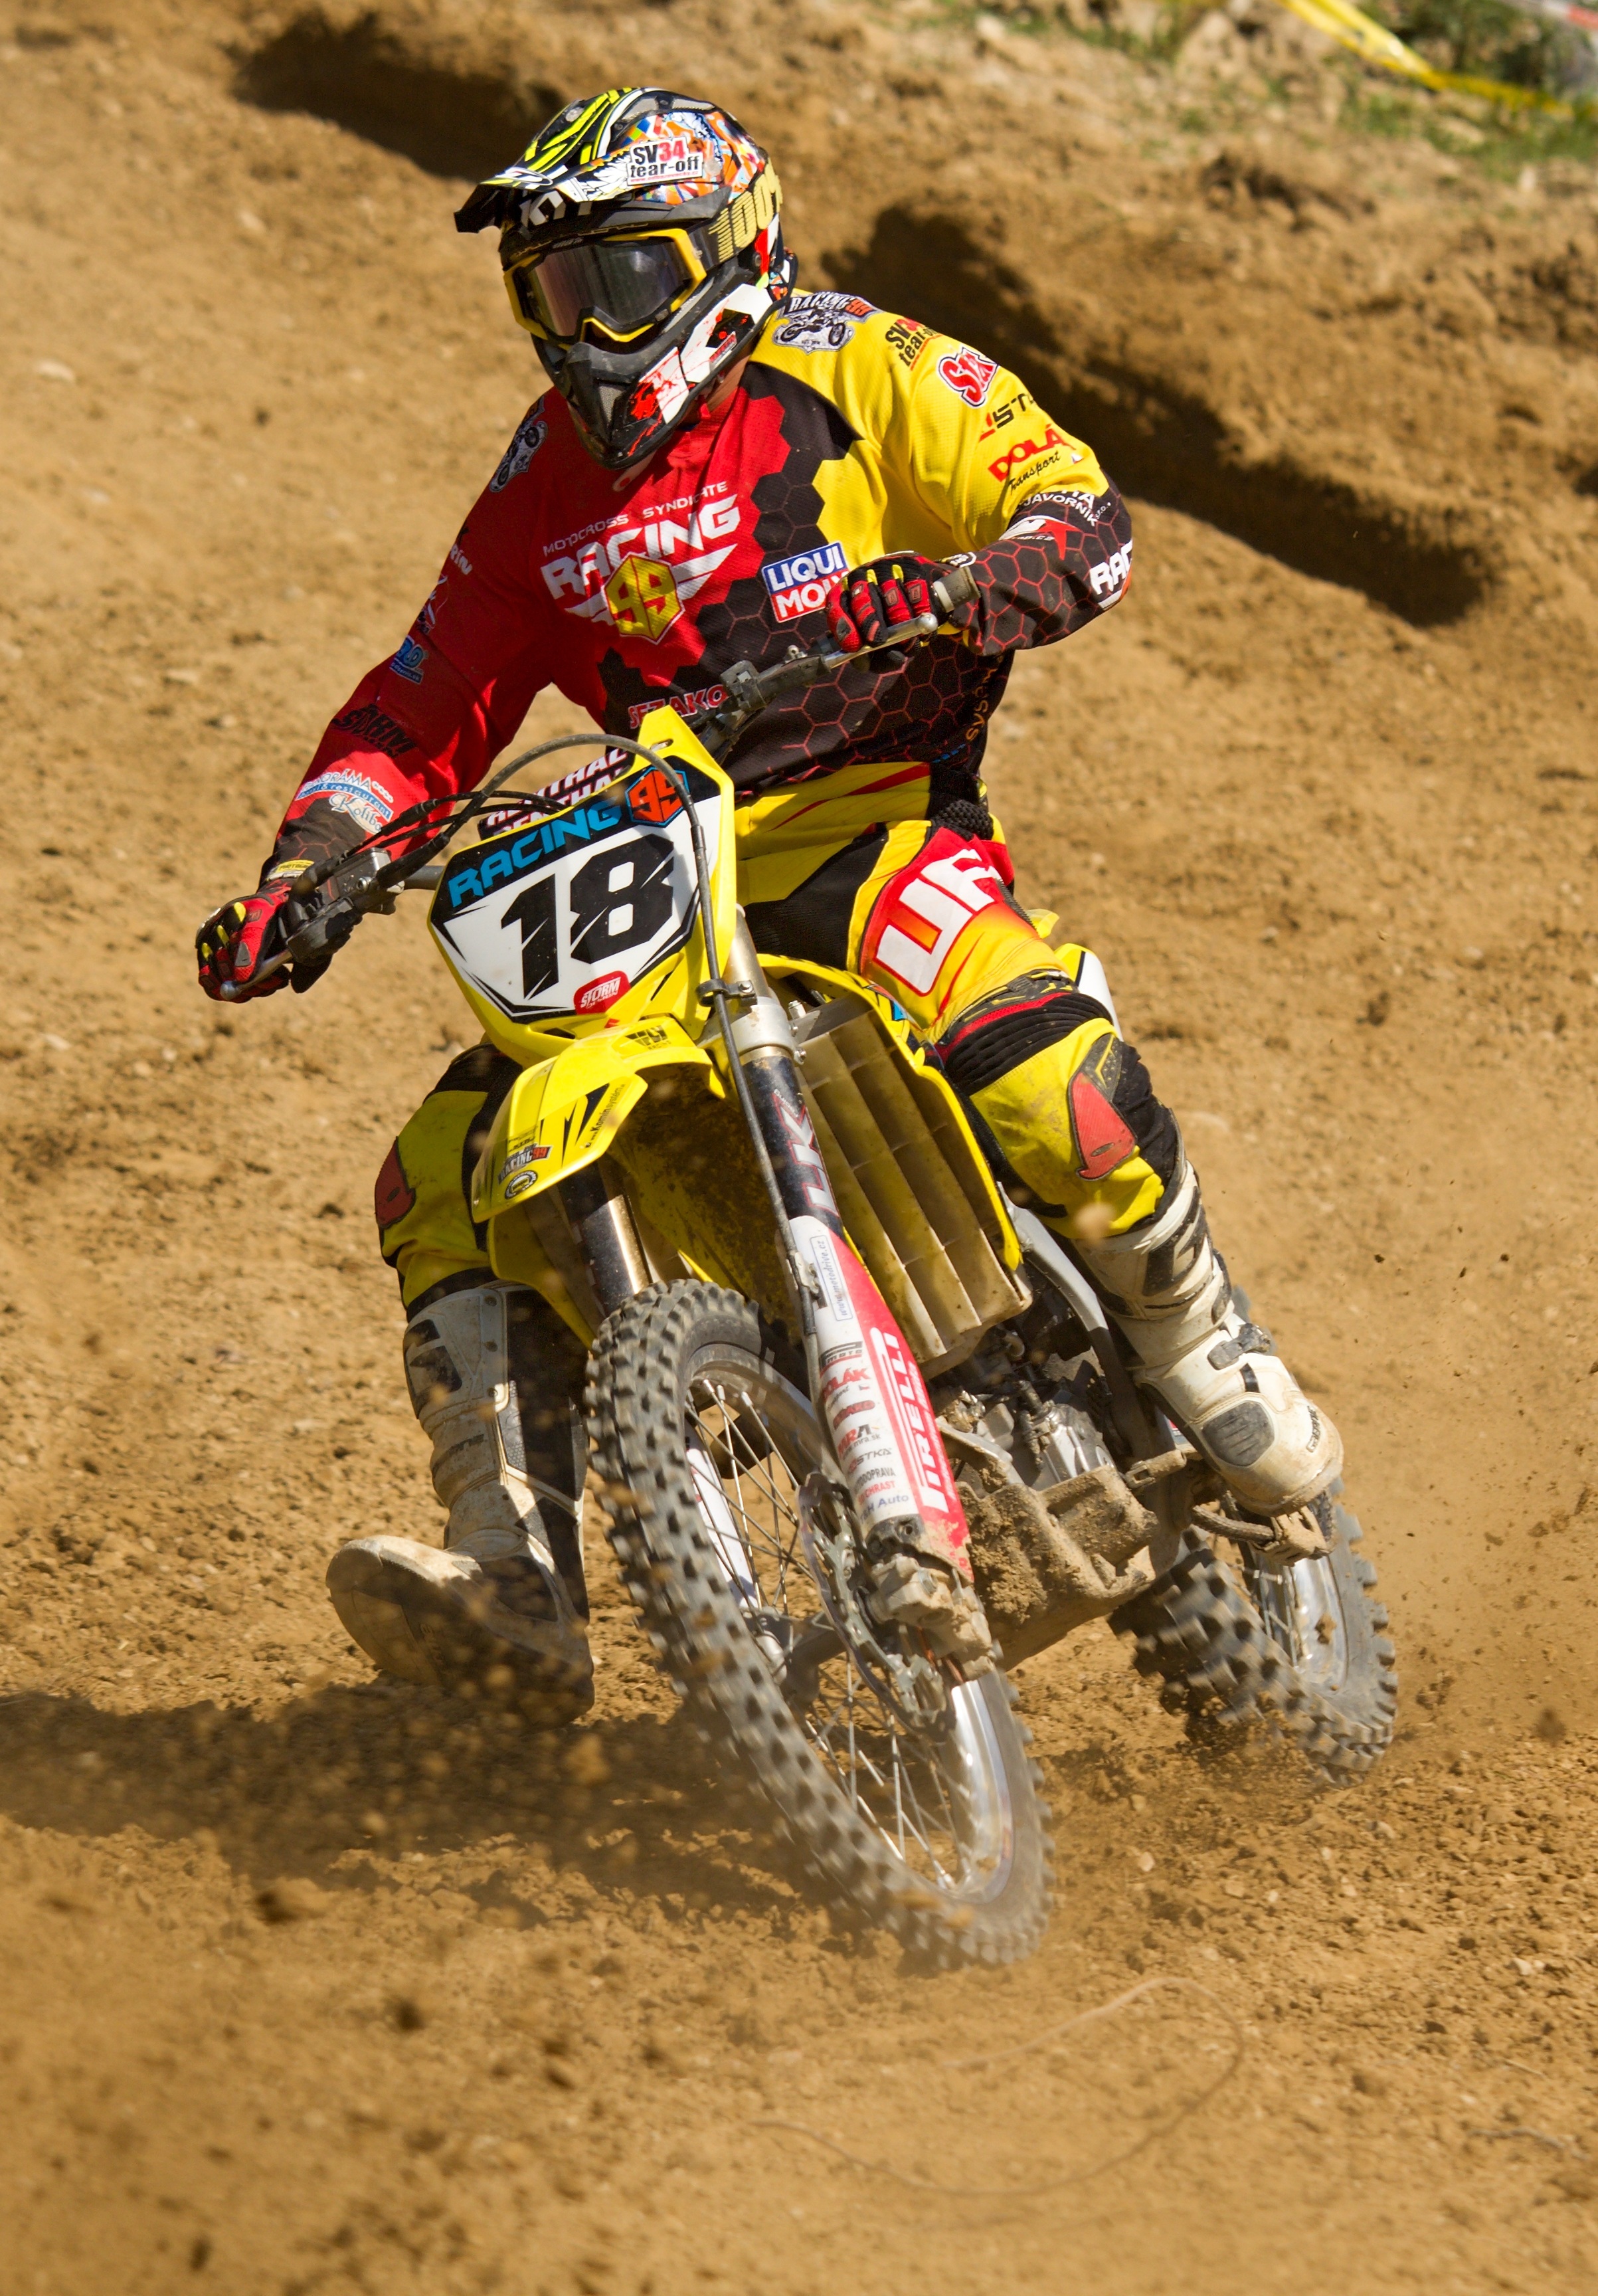
sport, motocross, soil, extreme sport, motorbike, speed, sports, racing, motorsport, slovakia, freestyle motocross, motorcycle racing, motorcycle speedway, endurocross, dirt track racing, off road racing, moto racing